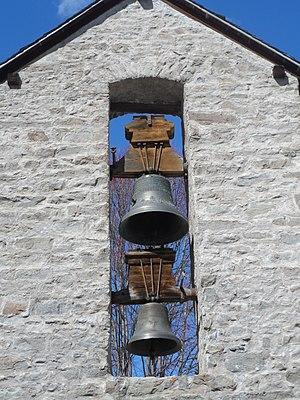
Clocher-mur («
Saint-Jean-Saint-Nicolas est une commune française située dans le département des Hautes-Alpes en région Provence-Alpes-Côte d'Azur.